The birds and the bees

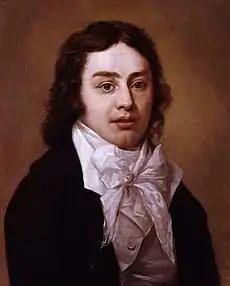
Coleridge

While the earliest documented use of the expression remains somewhat nebulous, it is generally regarded as having been coined by Samuel Taylor Coleridge, with one scholar noting an earlier reference to "birds and bees" on columns in St. Peter's Basilica from a 1644 entry in the diary of English writer John Evelyn. Published in 1825, Coleridge's verse in “Work Without Hope”, refers to birds and bees.